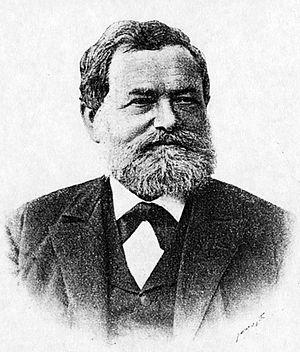
Jovan Đorđević, né en 1826 et mort en 1900, est notamment connu comme le compositeur de Bože Pravde, l'hymne national de Serbie, écrit en 1872.